Niyamasabha Mandiram

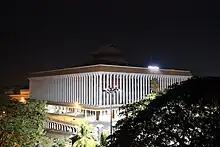
Kerala State Legislative Assembly or the Niyamasabha in night

The "Niyamasabha" or Legislature of the State of Kerala was initially located in the Government Secretariat Complex from 12 December 1933 as the chambers of the Sree Moolam Popular Assembly and the Sri Chitra State Council, during the days of the Kingdom of Travancore. Post independence, the Assembly Hall became the seat of the legislature of the newly formed Travancore-Cochin state, and later, that of the state of Kerala in 1956, after its formation. Due to the increased number of seats in the legislature of Kerala, space became a major constraint – especially in the 1970s. In addition, space crunch was reported in the public galleries once the Assembly was opened to the general public to view the assembly proceedings. It was then decided to construct a new complex dedicated for the Assembly. In 1979, Neelam Sanjeeva Reddy, the then President of India, laid the foundation of the new complex.